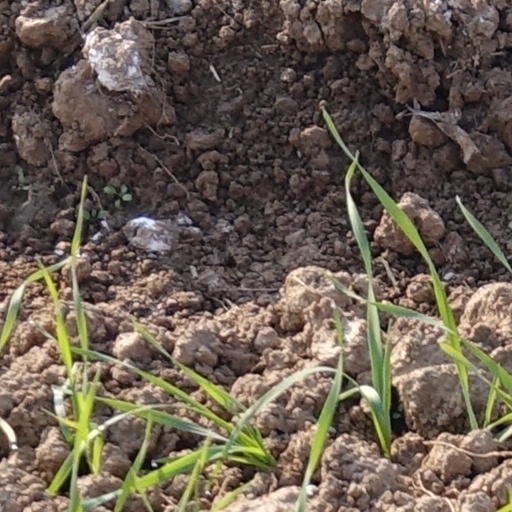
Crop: wheat